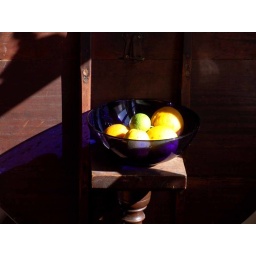
Meyer's lemons in Ralph's Cobalt blue